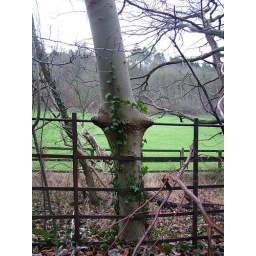
We spotted several trees like this that had been growing around the fence they were resting against.